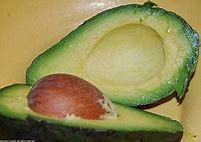
Label: Avocado